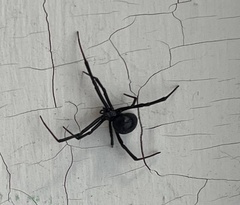
Species: Lactrodectus_hesperus